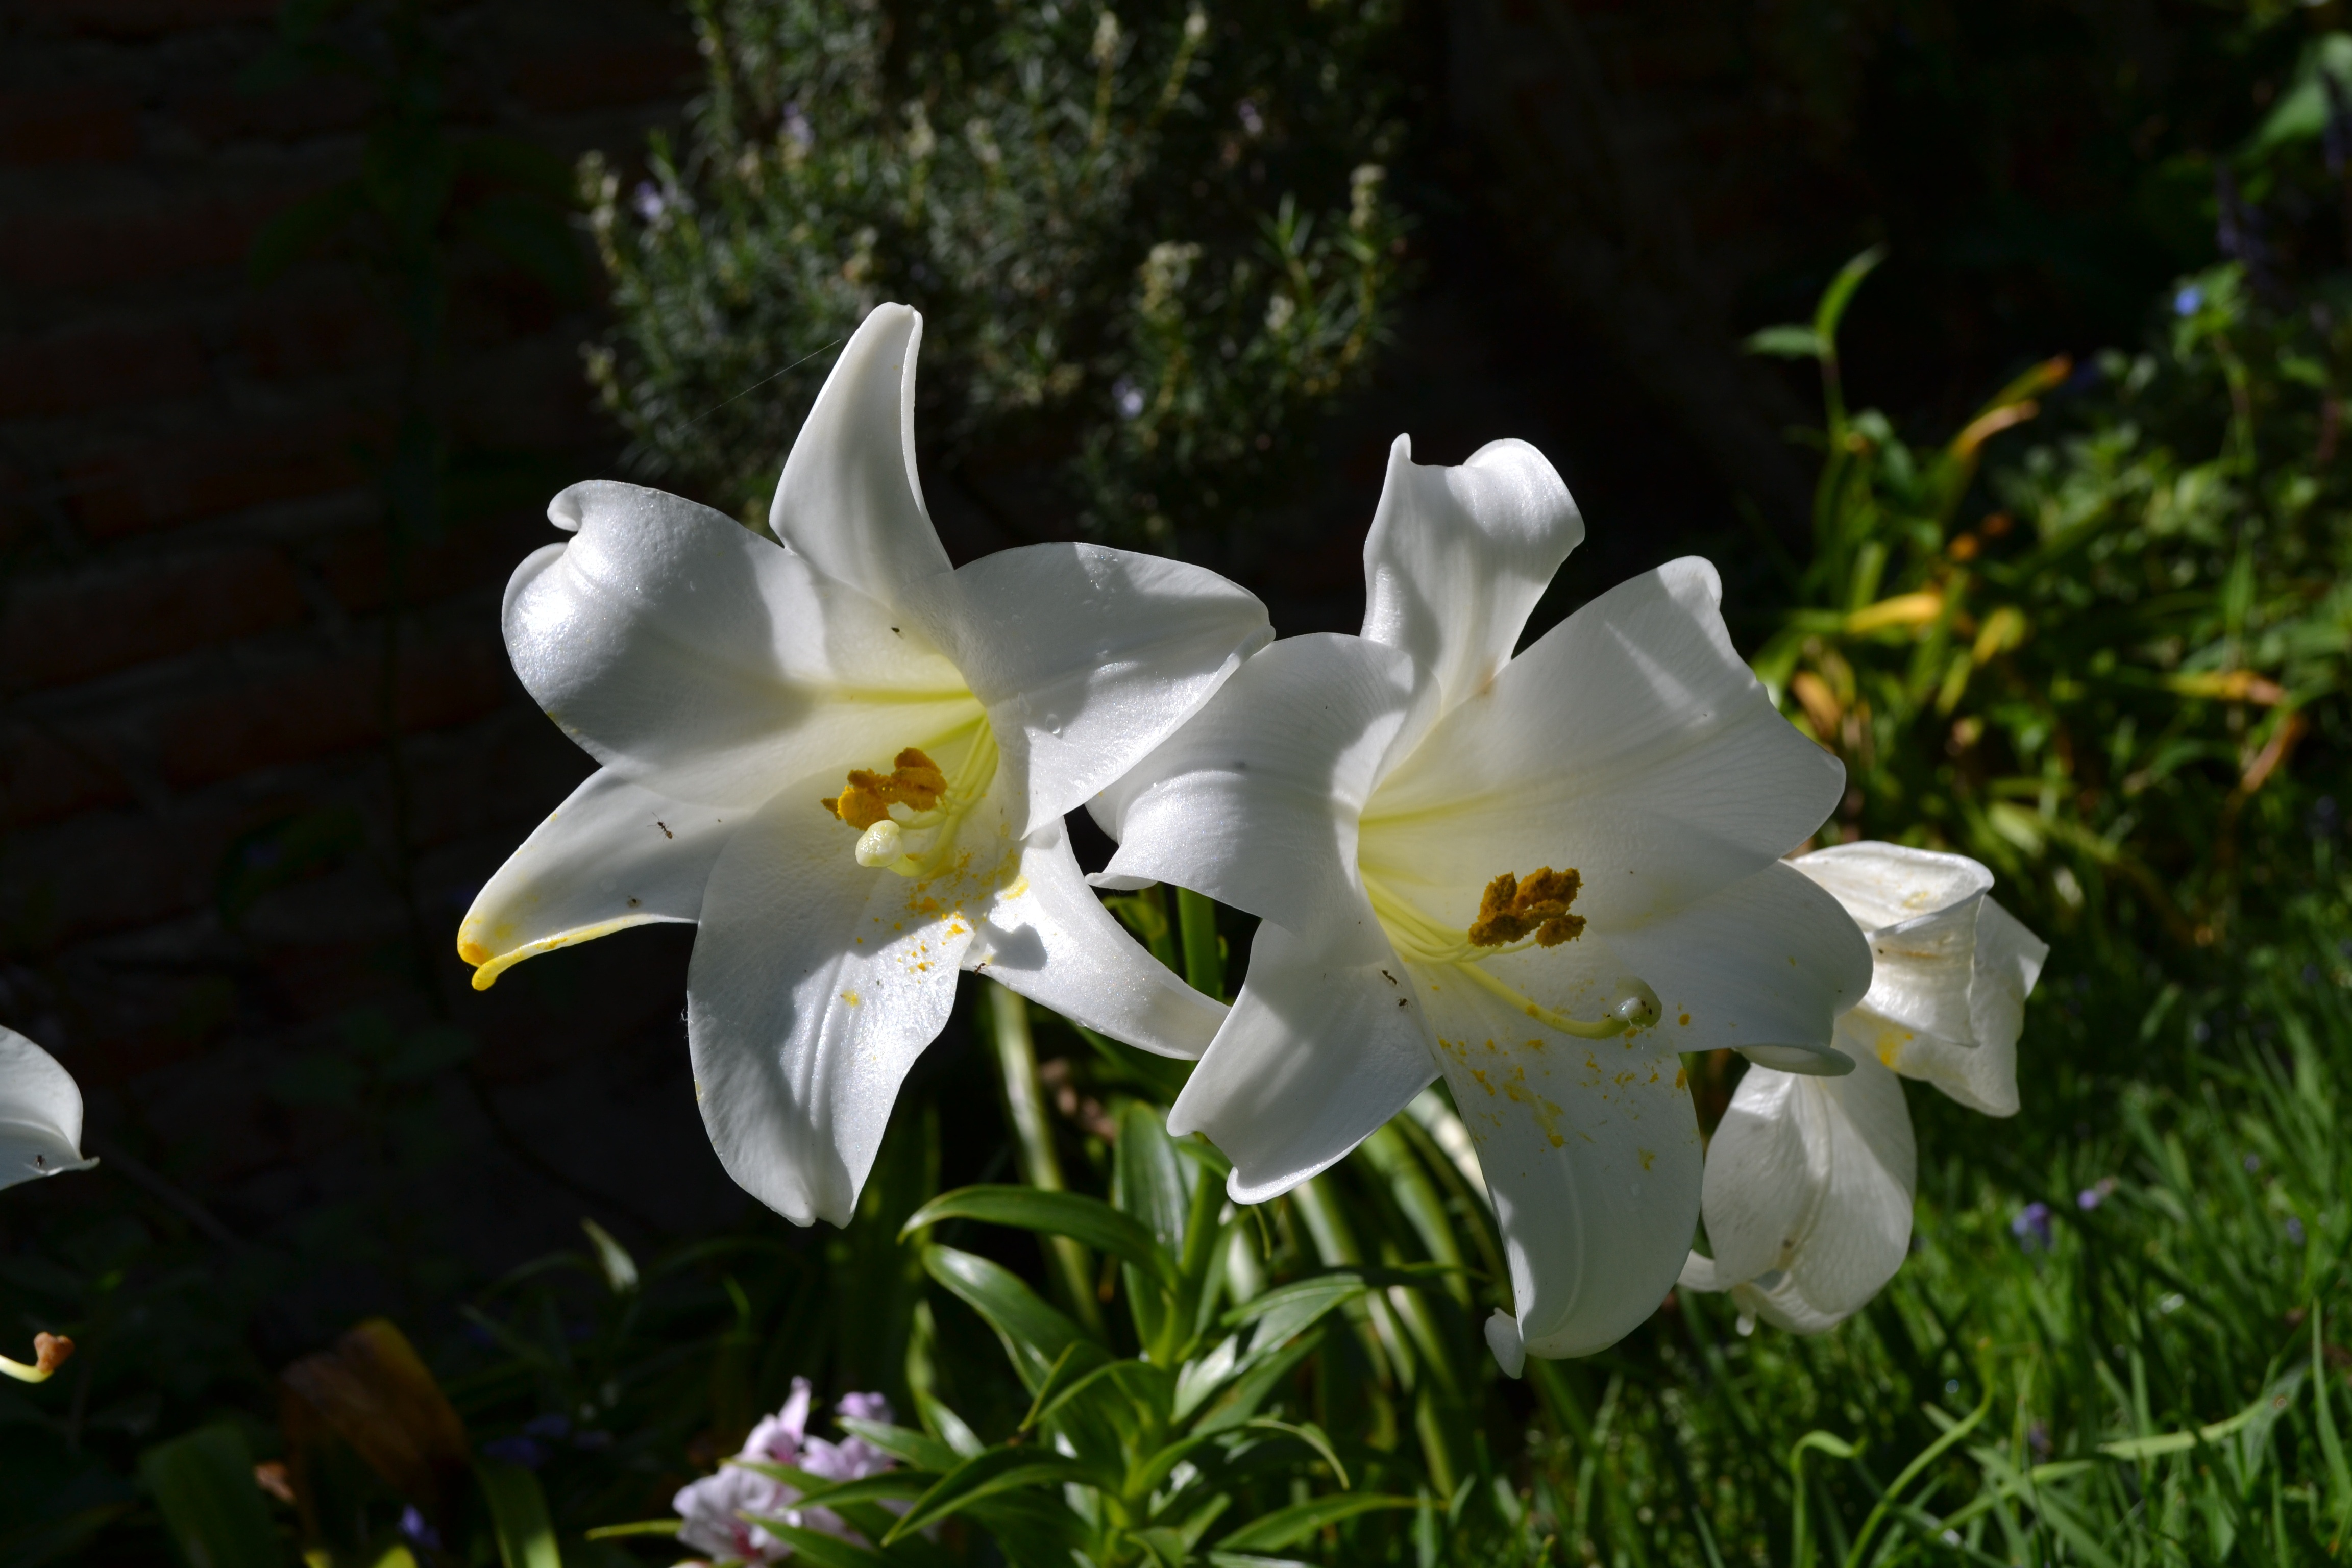
plant, sun, white, flower, botany, garden, flora, wildflower, narcissus, lily, macro photography, flowering plant, land plant